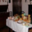
Label: table